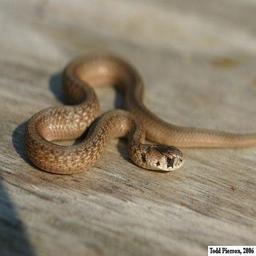
Animal: snakes